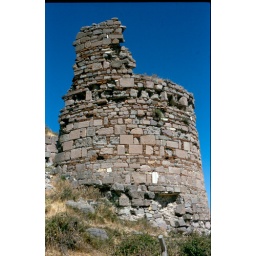
A tower in the lower circuit wall of Pergamum / Bergama